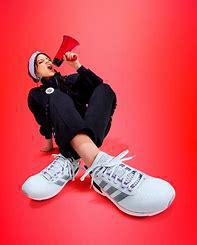
Brand: Adidas
Model: Avryn